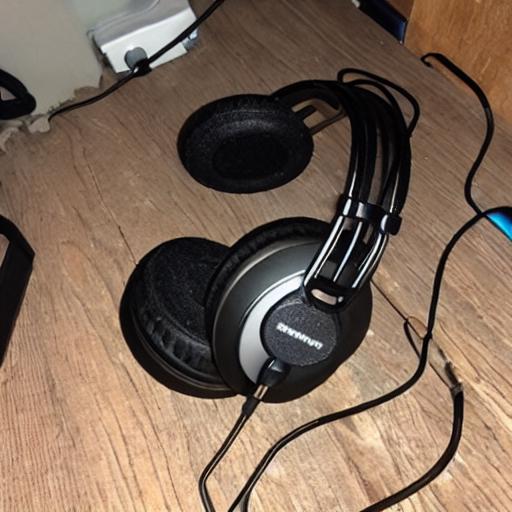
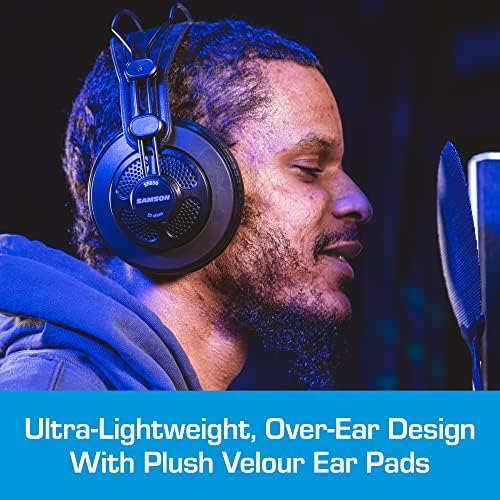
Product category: headphones
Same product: no